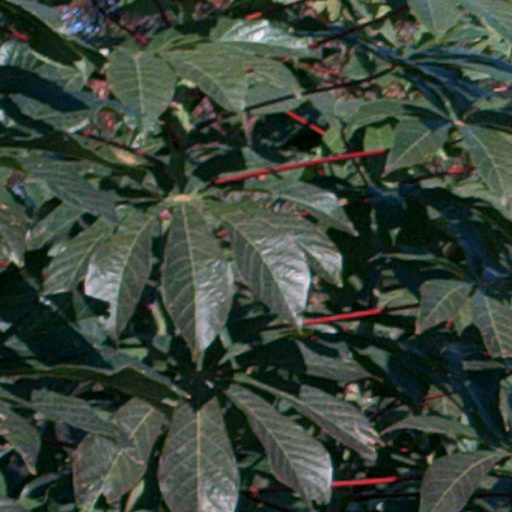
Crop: cassava